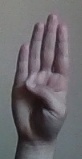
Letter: kaaf